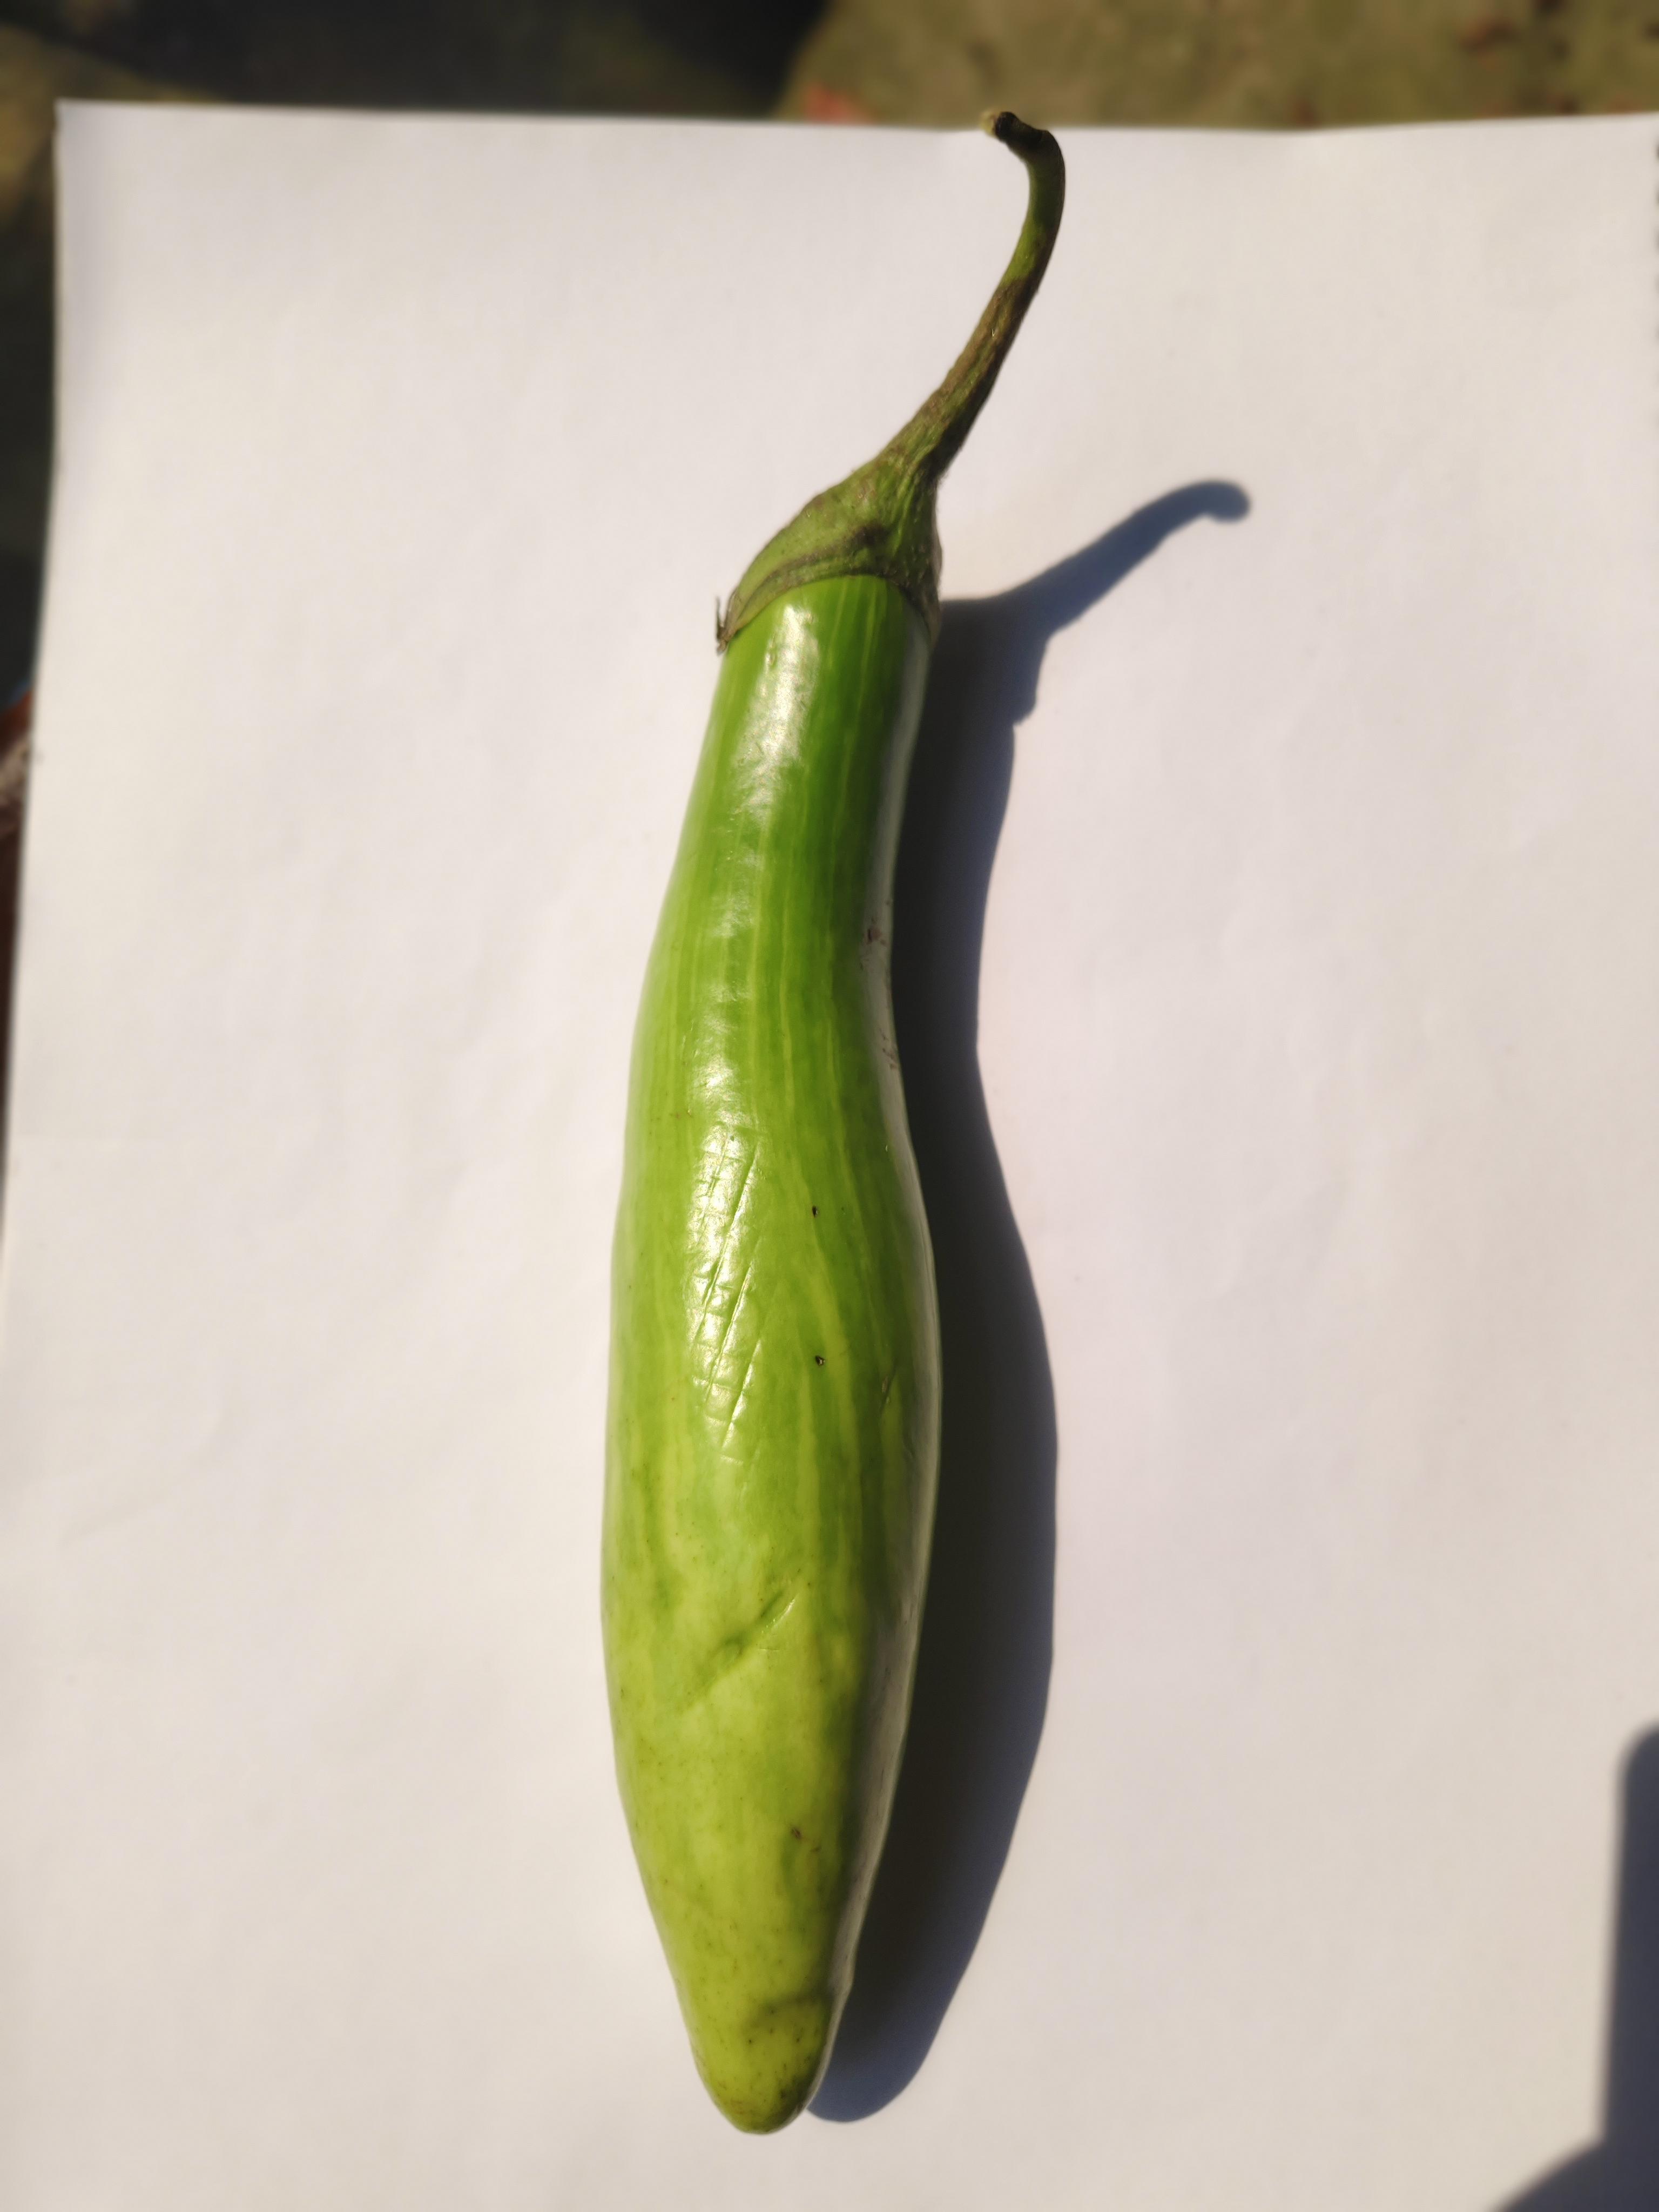
Label: Brinjal